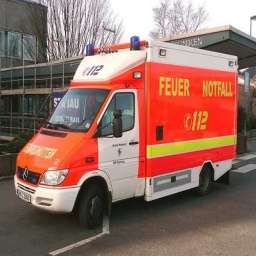
Label: ambulance